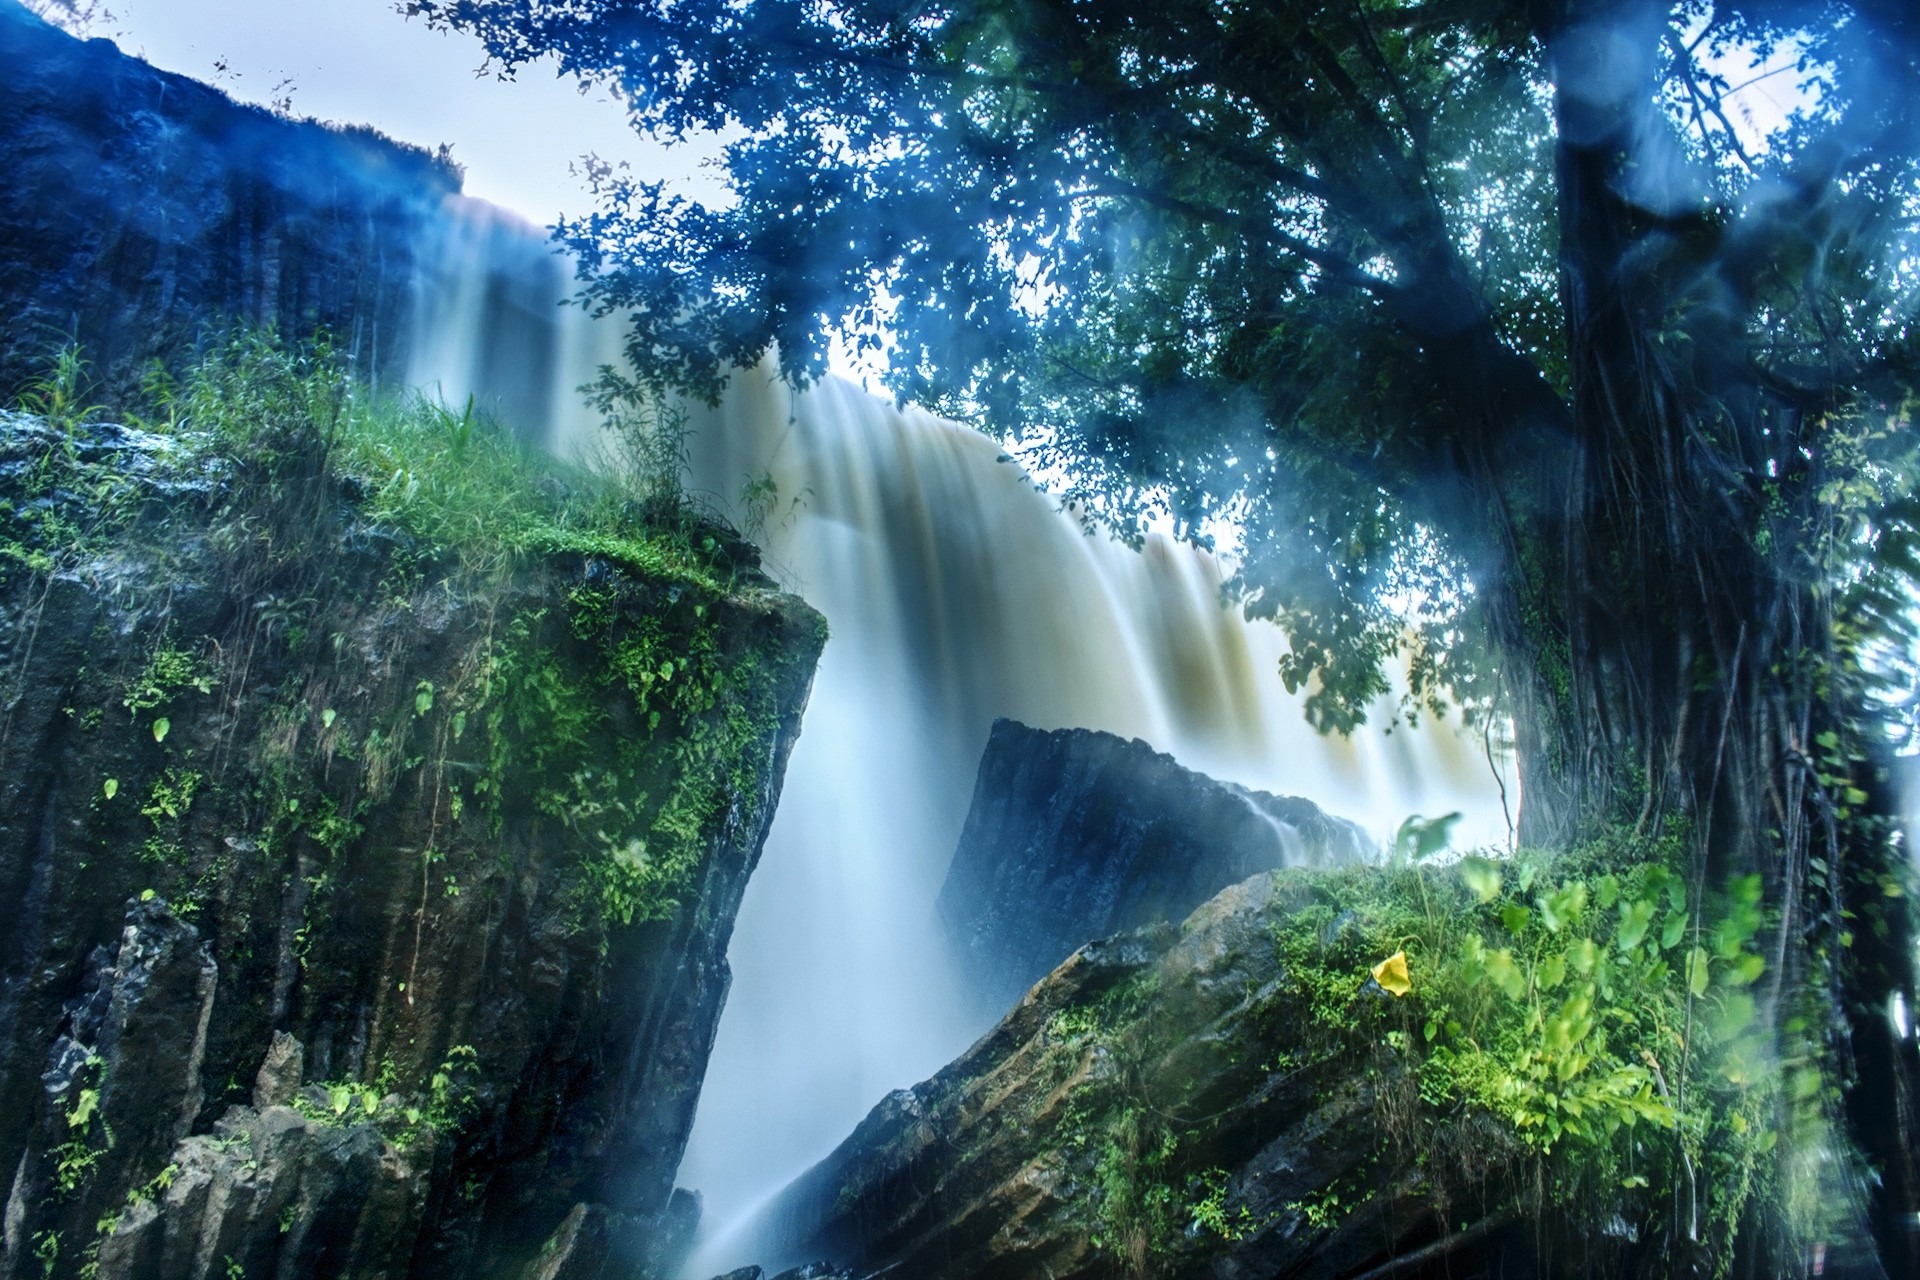
landscape, water, nature, forest, outdoor, waterfall, wilderness, sunlight, land, wild, environment, stream, jungle, scenic, natural, scenery, body of water, falling, rainforest, wasserfall, habitat, water feature, natural environment, atmospheric phenomenon, computer wallpaper